Dual-energy X-ray absorptiometry

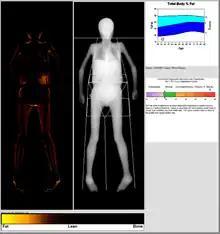
DXA Fat shadow of a child with rare congenital generalized lipodystrophy

DXA uses X-rays to measure bone mineral density. The radiation dose of DEXA systems is small, as low as 0.001 mSv, much less than a standard chest or dental x-ray. However, the dose delivered by older DEXA radiation sources (that used radioisotopes rather than x-ray generators) could be as high as 35 mGy, considered a significant dose by radiological health standards.